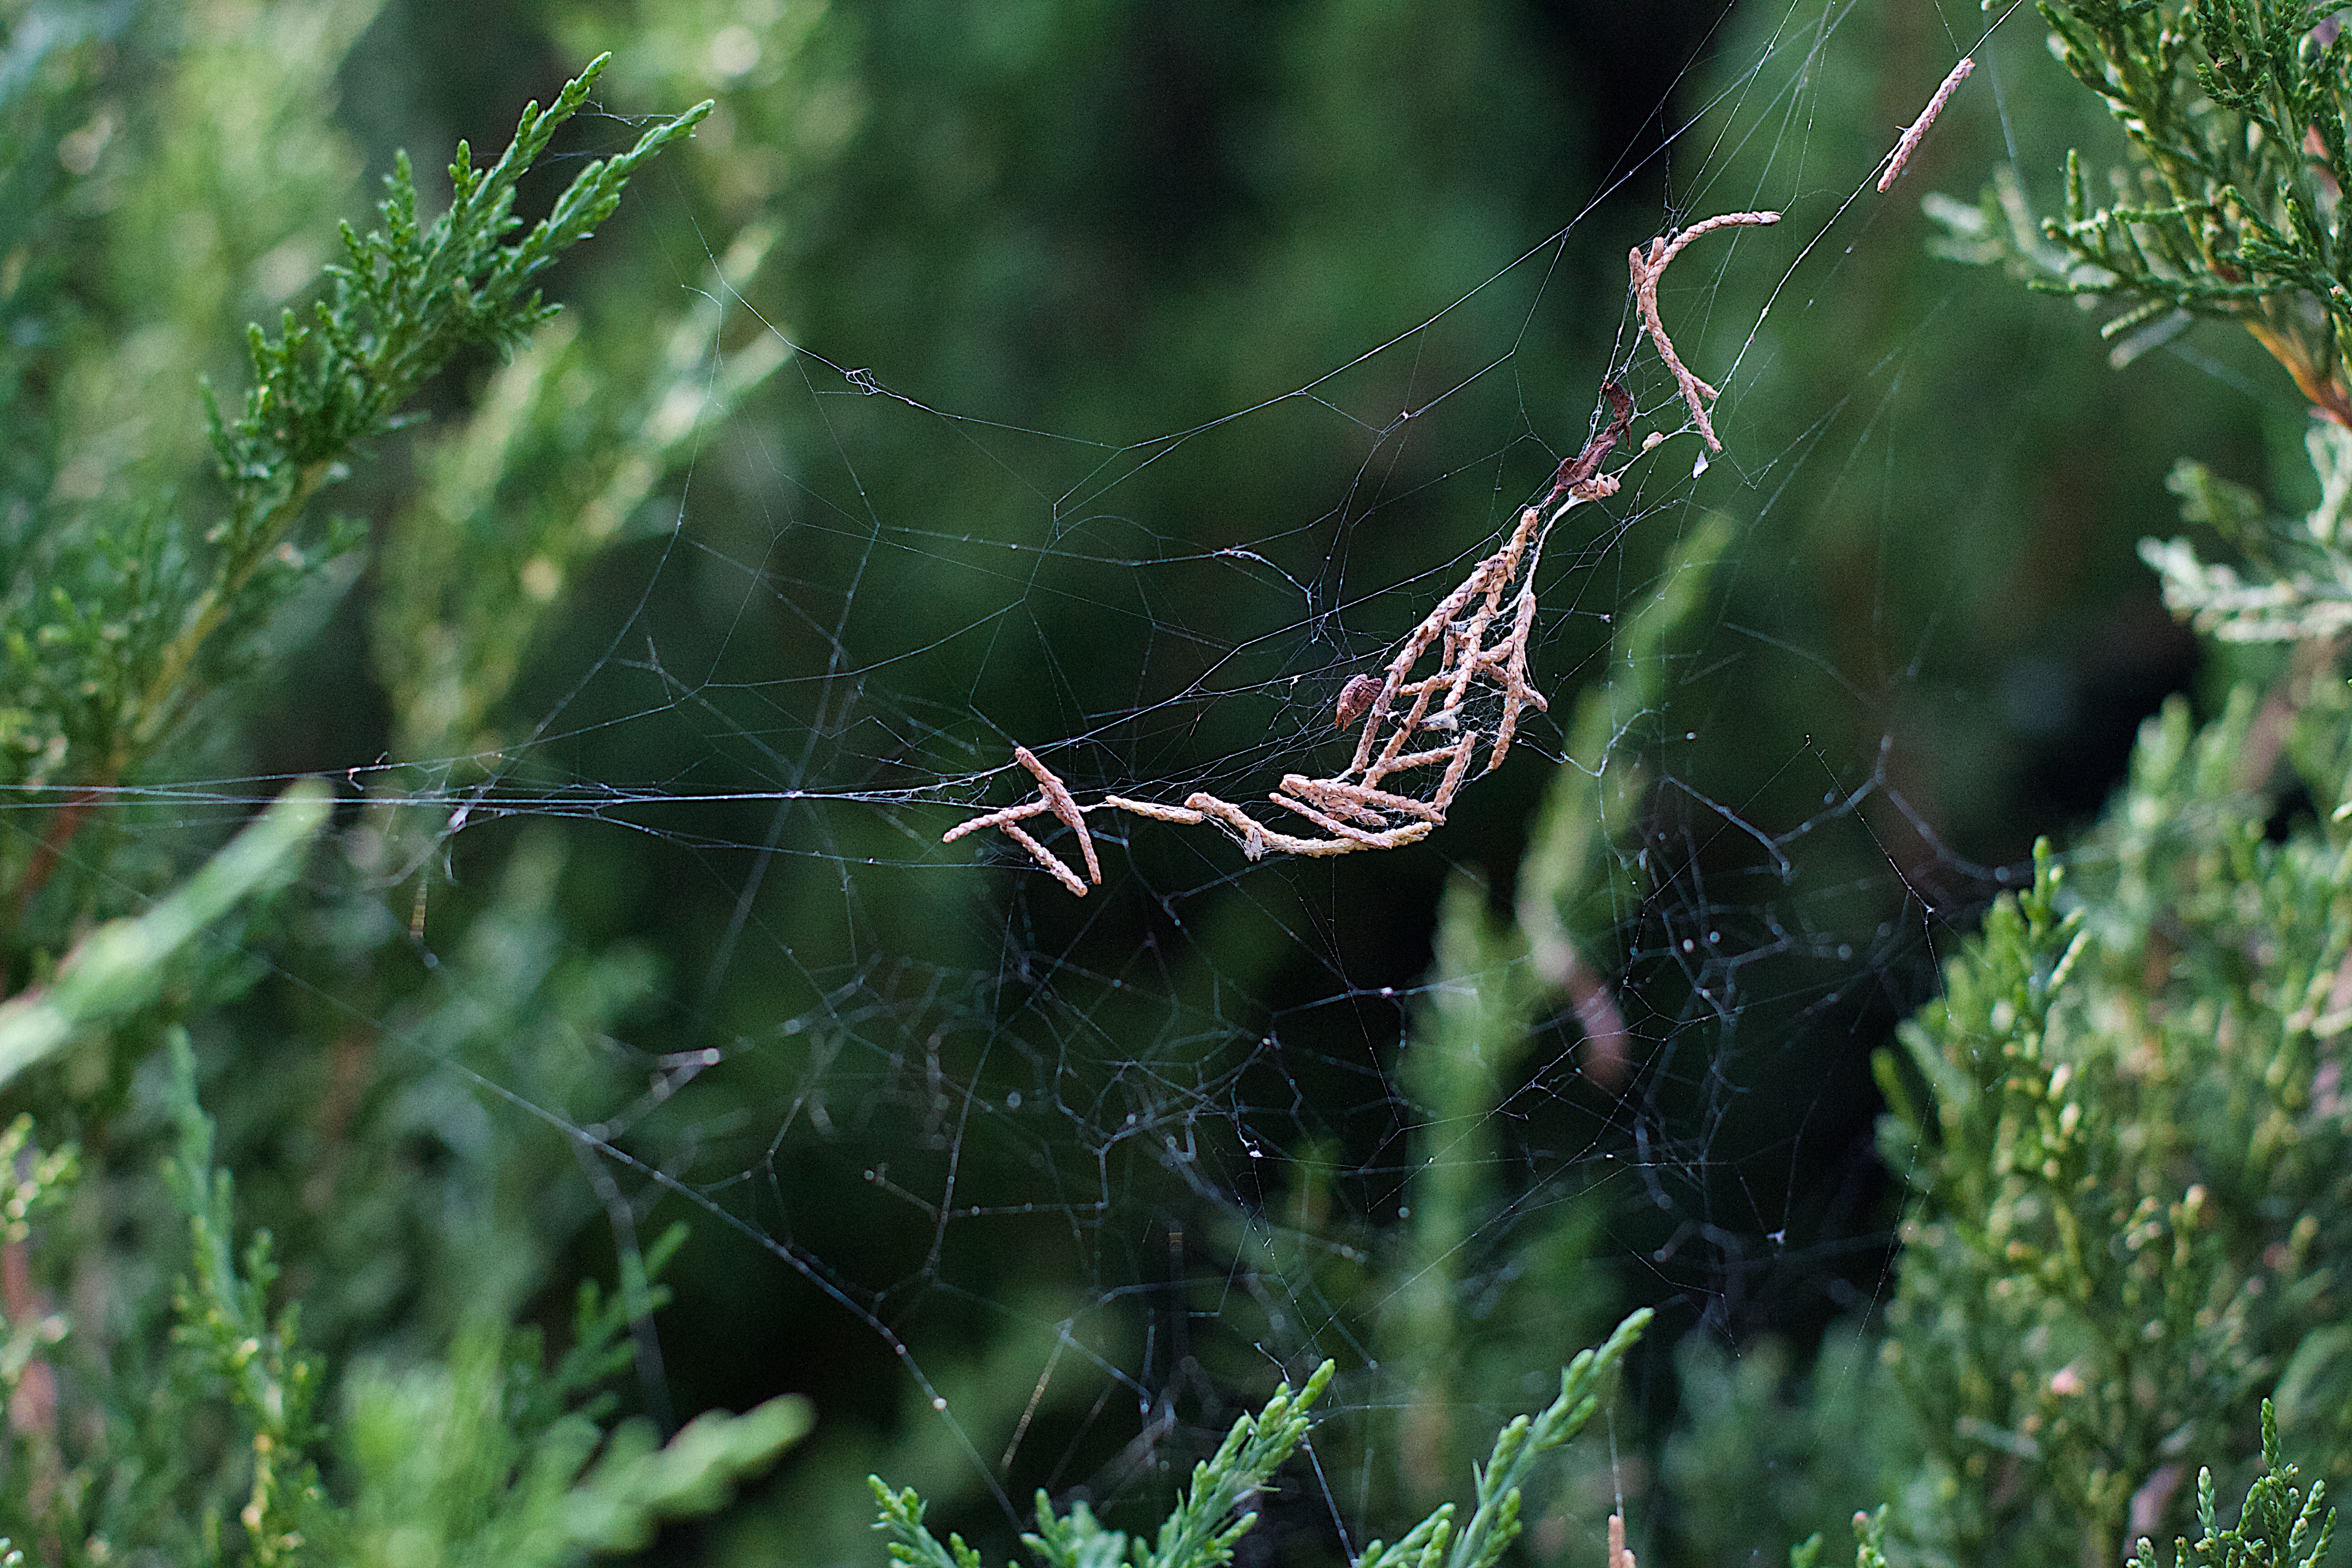
nature, grass, branch, leaf, wildlife, web, green, fauna, material, invertebrate, spider web, spider, habitat, macro photography